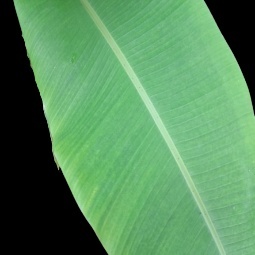
Label: Healthy